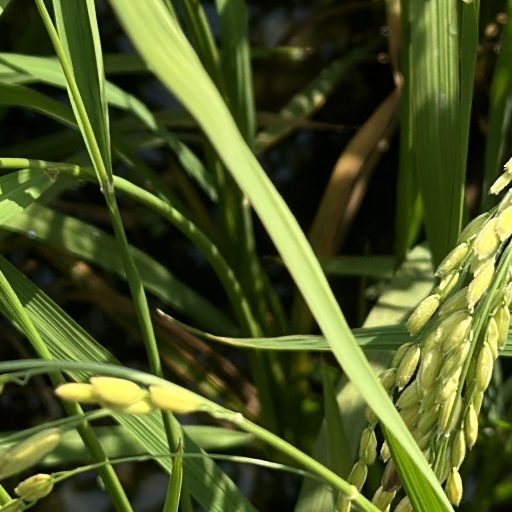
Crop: rice